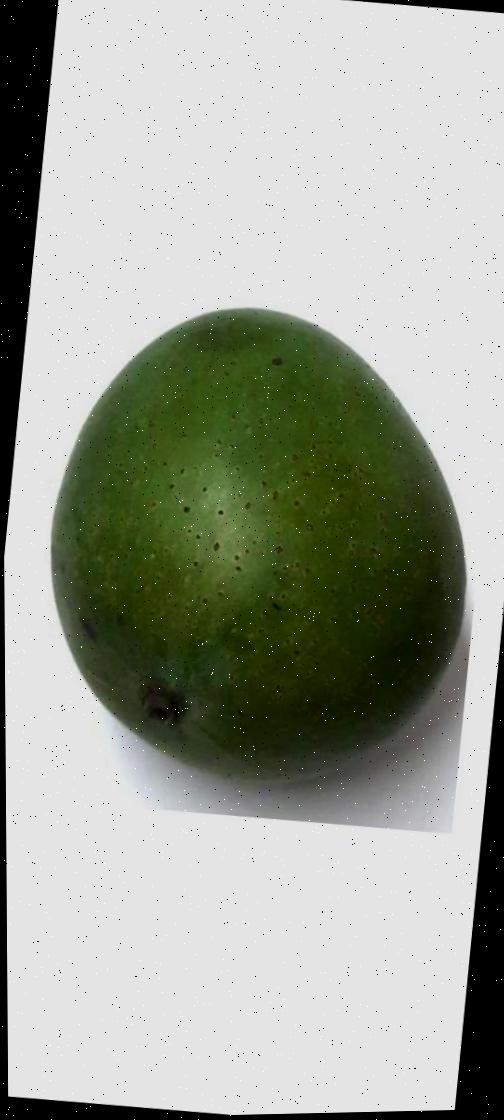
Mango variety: Ashshina Zhinuk